Toni Morrison

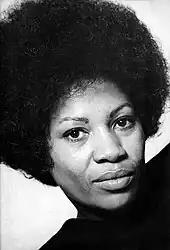
Morrison's portrait on the first-edition dust jacket of "The Bluest Eye"(1970)

"The Bluest Eye" was published by Holt, Rinehart, and Winston in 1970, when Morrison was aged 39. It was favorably reviewed in "The New York Times" by John Leonard, who praised Morrison's writing style as being "a prose so precise, so faithful to speech and so charged with pain and wonder that the novel becomes poetry ... But "The Bluest Eye" is also history, sociology, folklore, nightmare and music." The novel did not sell well at first, but the City University of New York put "The Bluest Eye" on its reading list for its new Black studies department, as did other colleges, which boosted sales. The book also brought Morrison to the attention of the acclaimed editor Robert Gottlieb at Knopf, an imprint of the publisher Random House. Gottlieb later edited all but one of Morrison's novels.